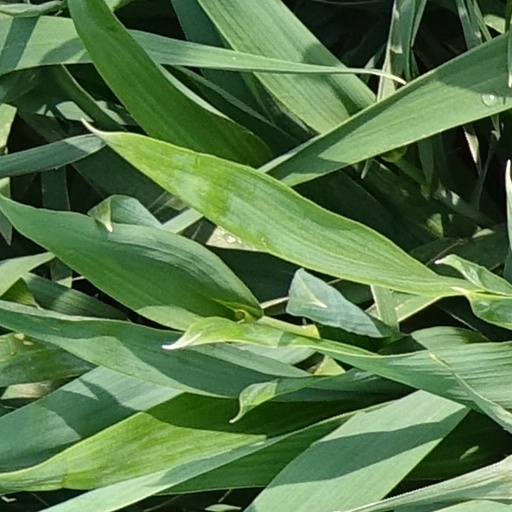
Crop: wheat